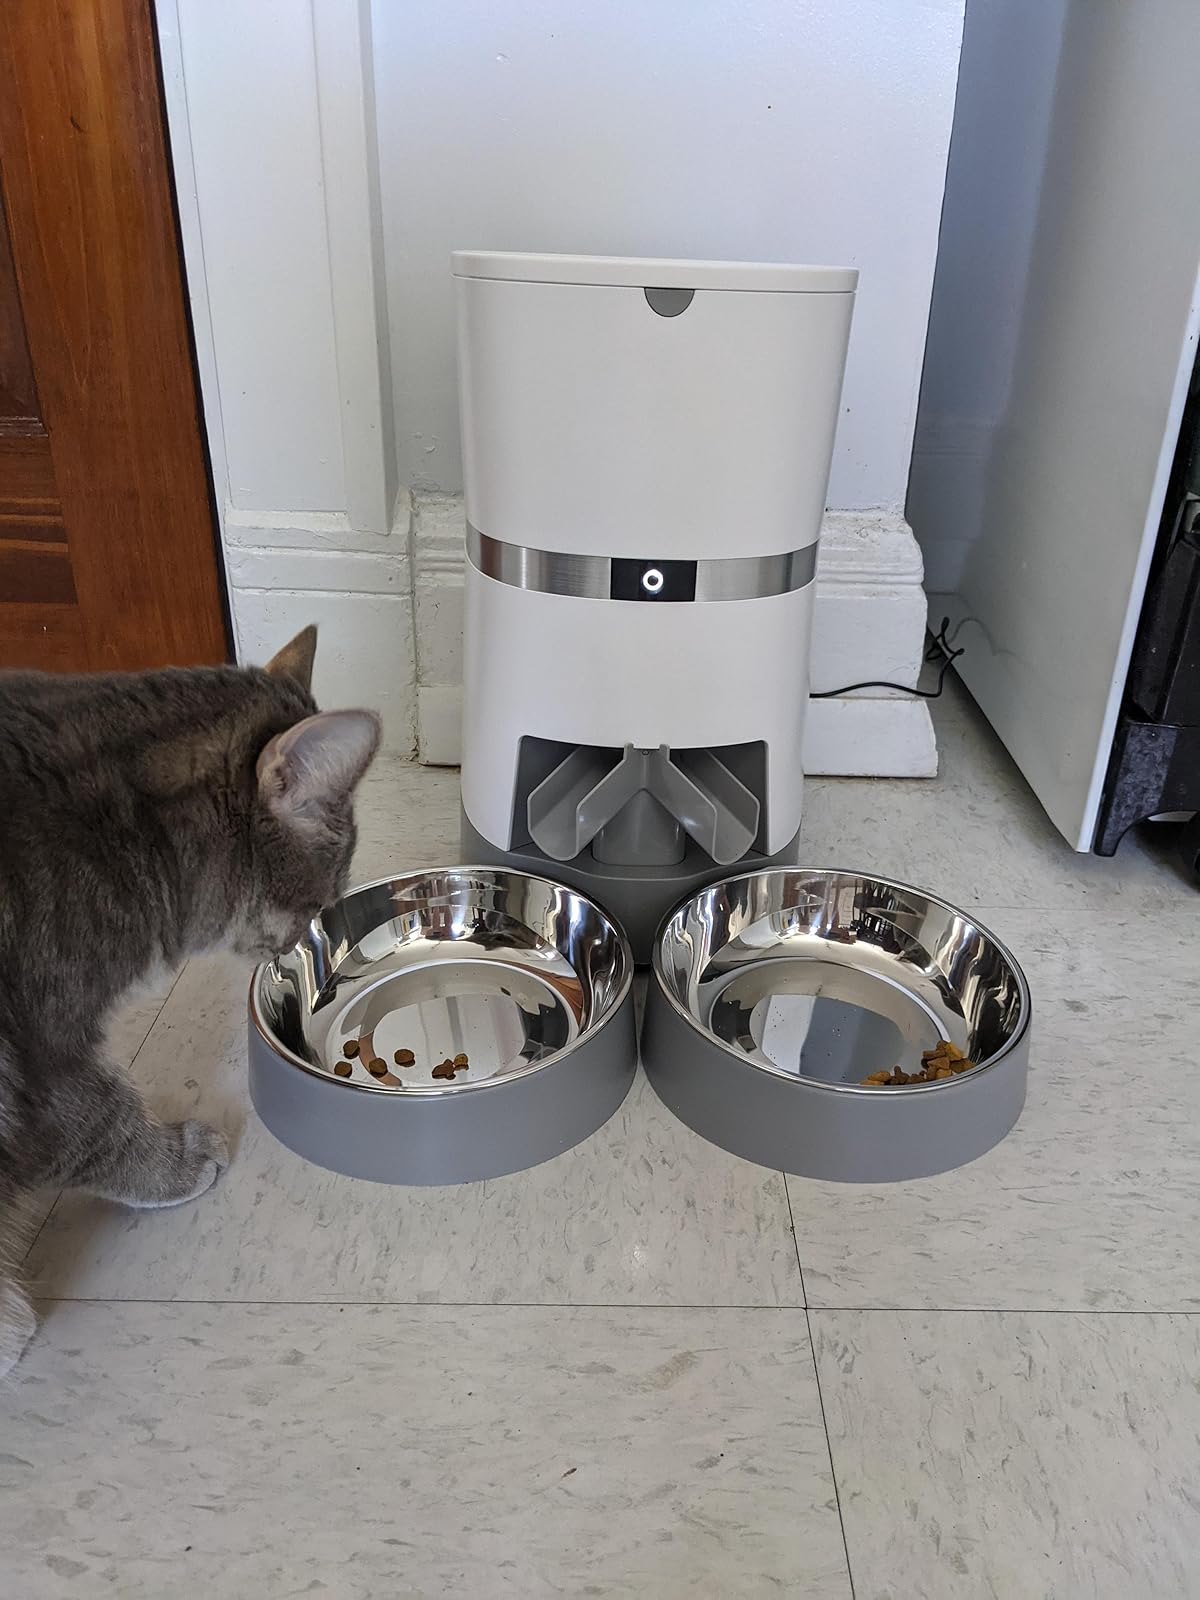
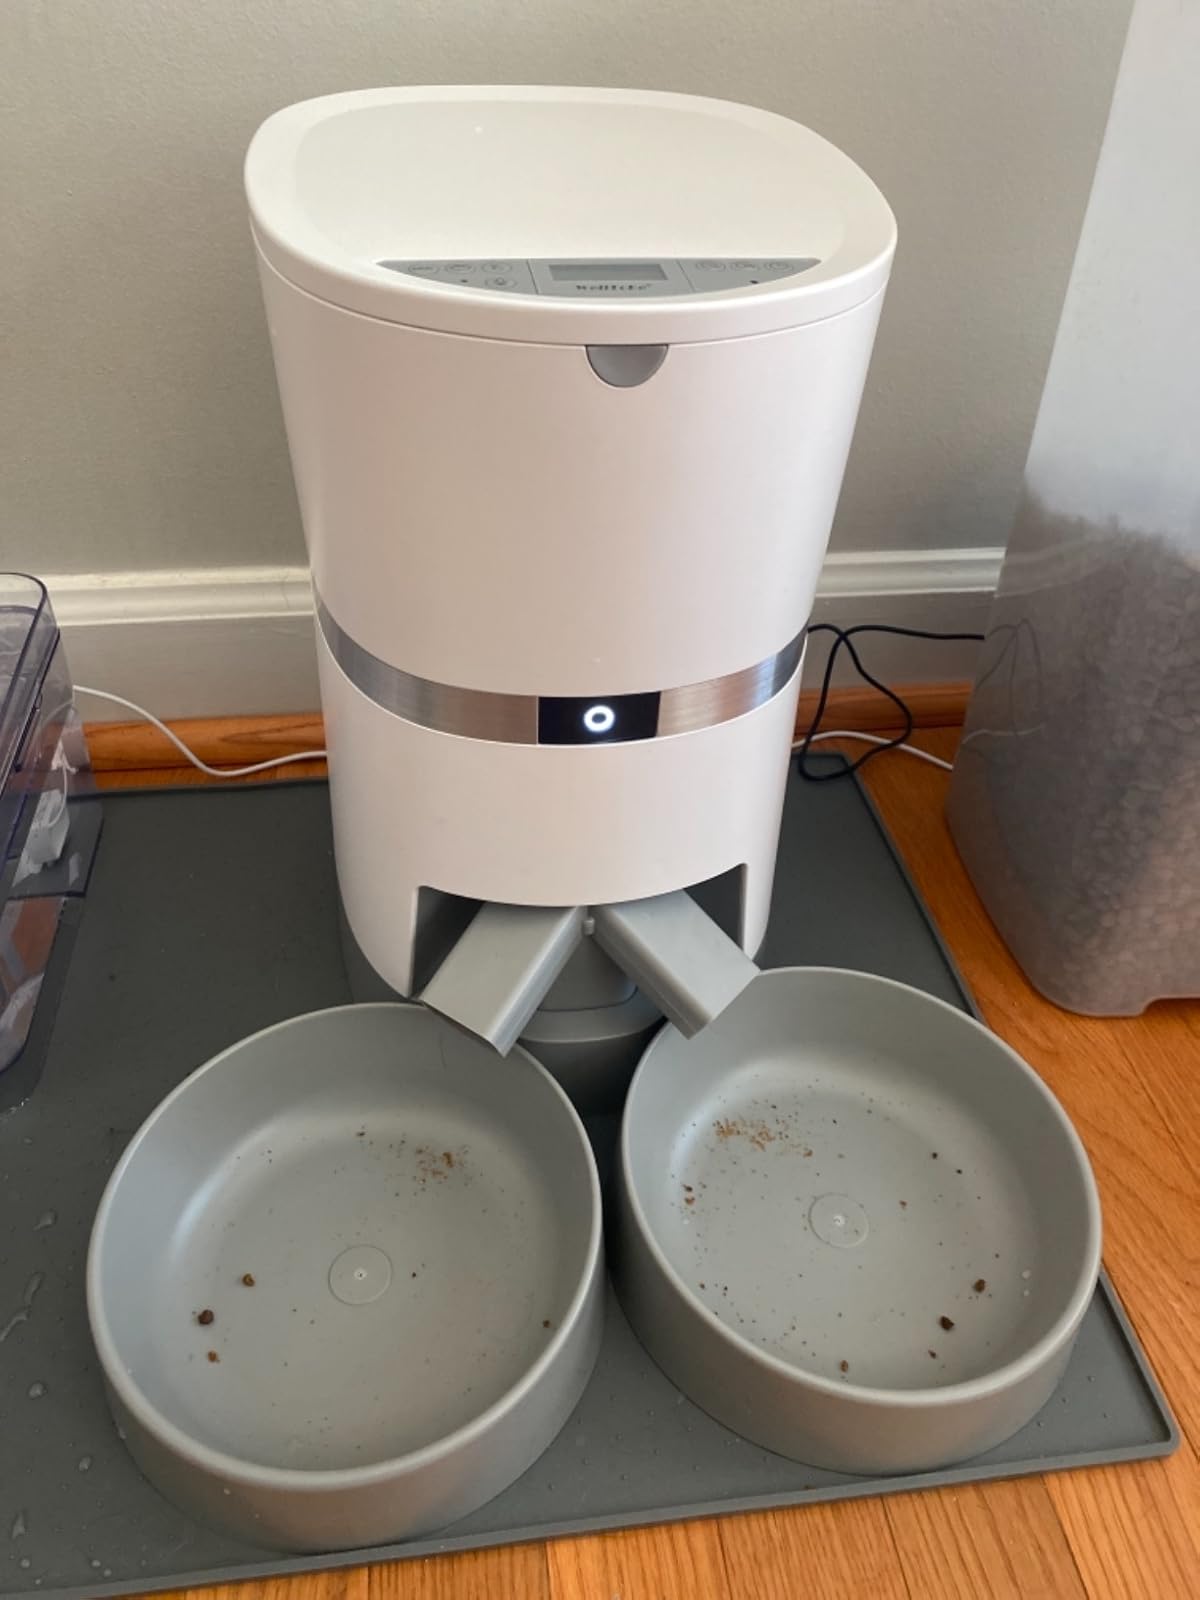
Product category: items_feeder
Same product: yes